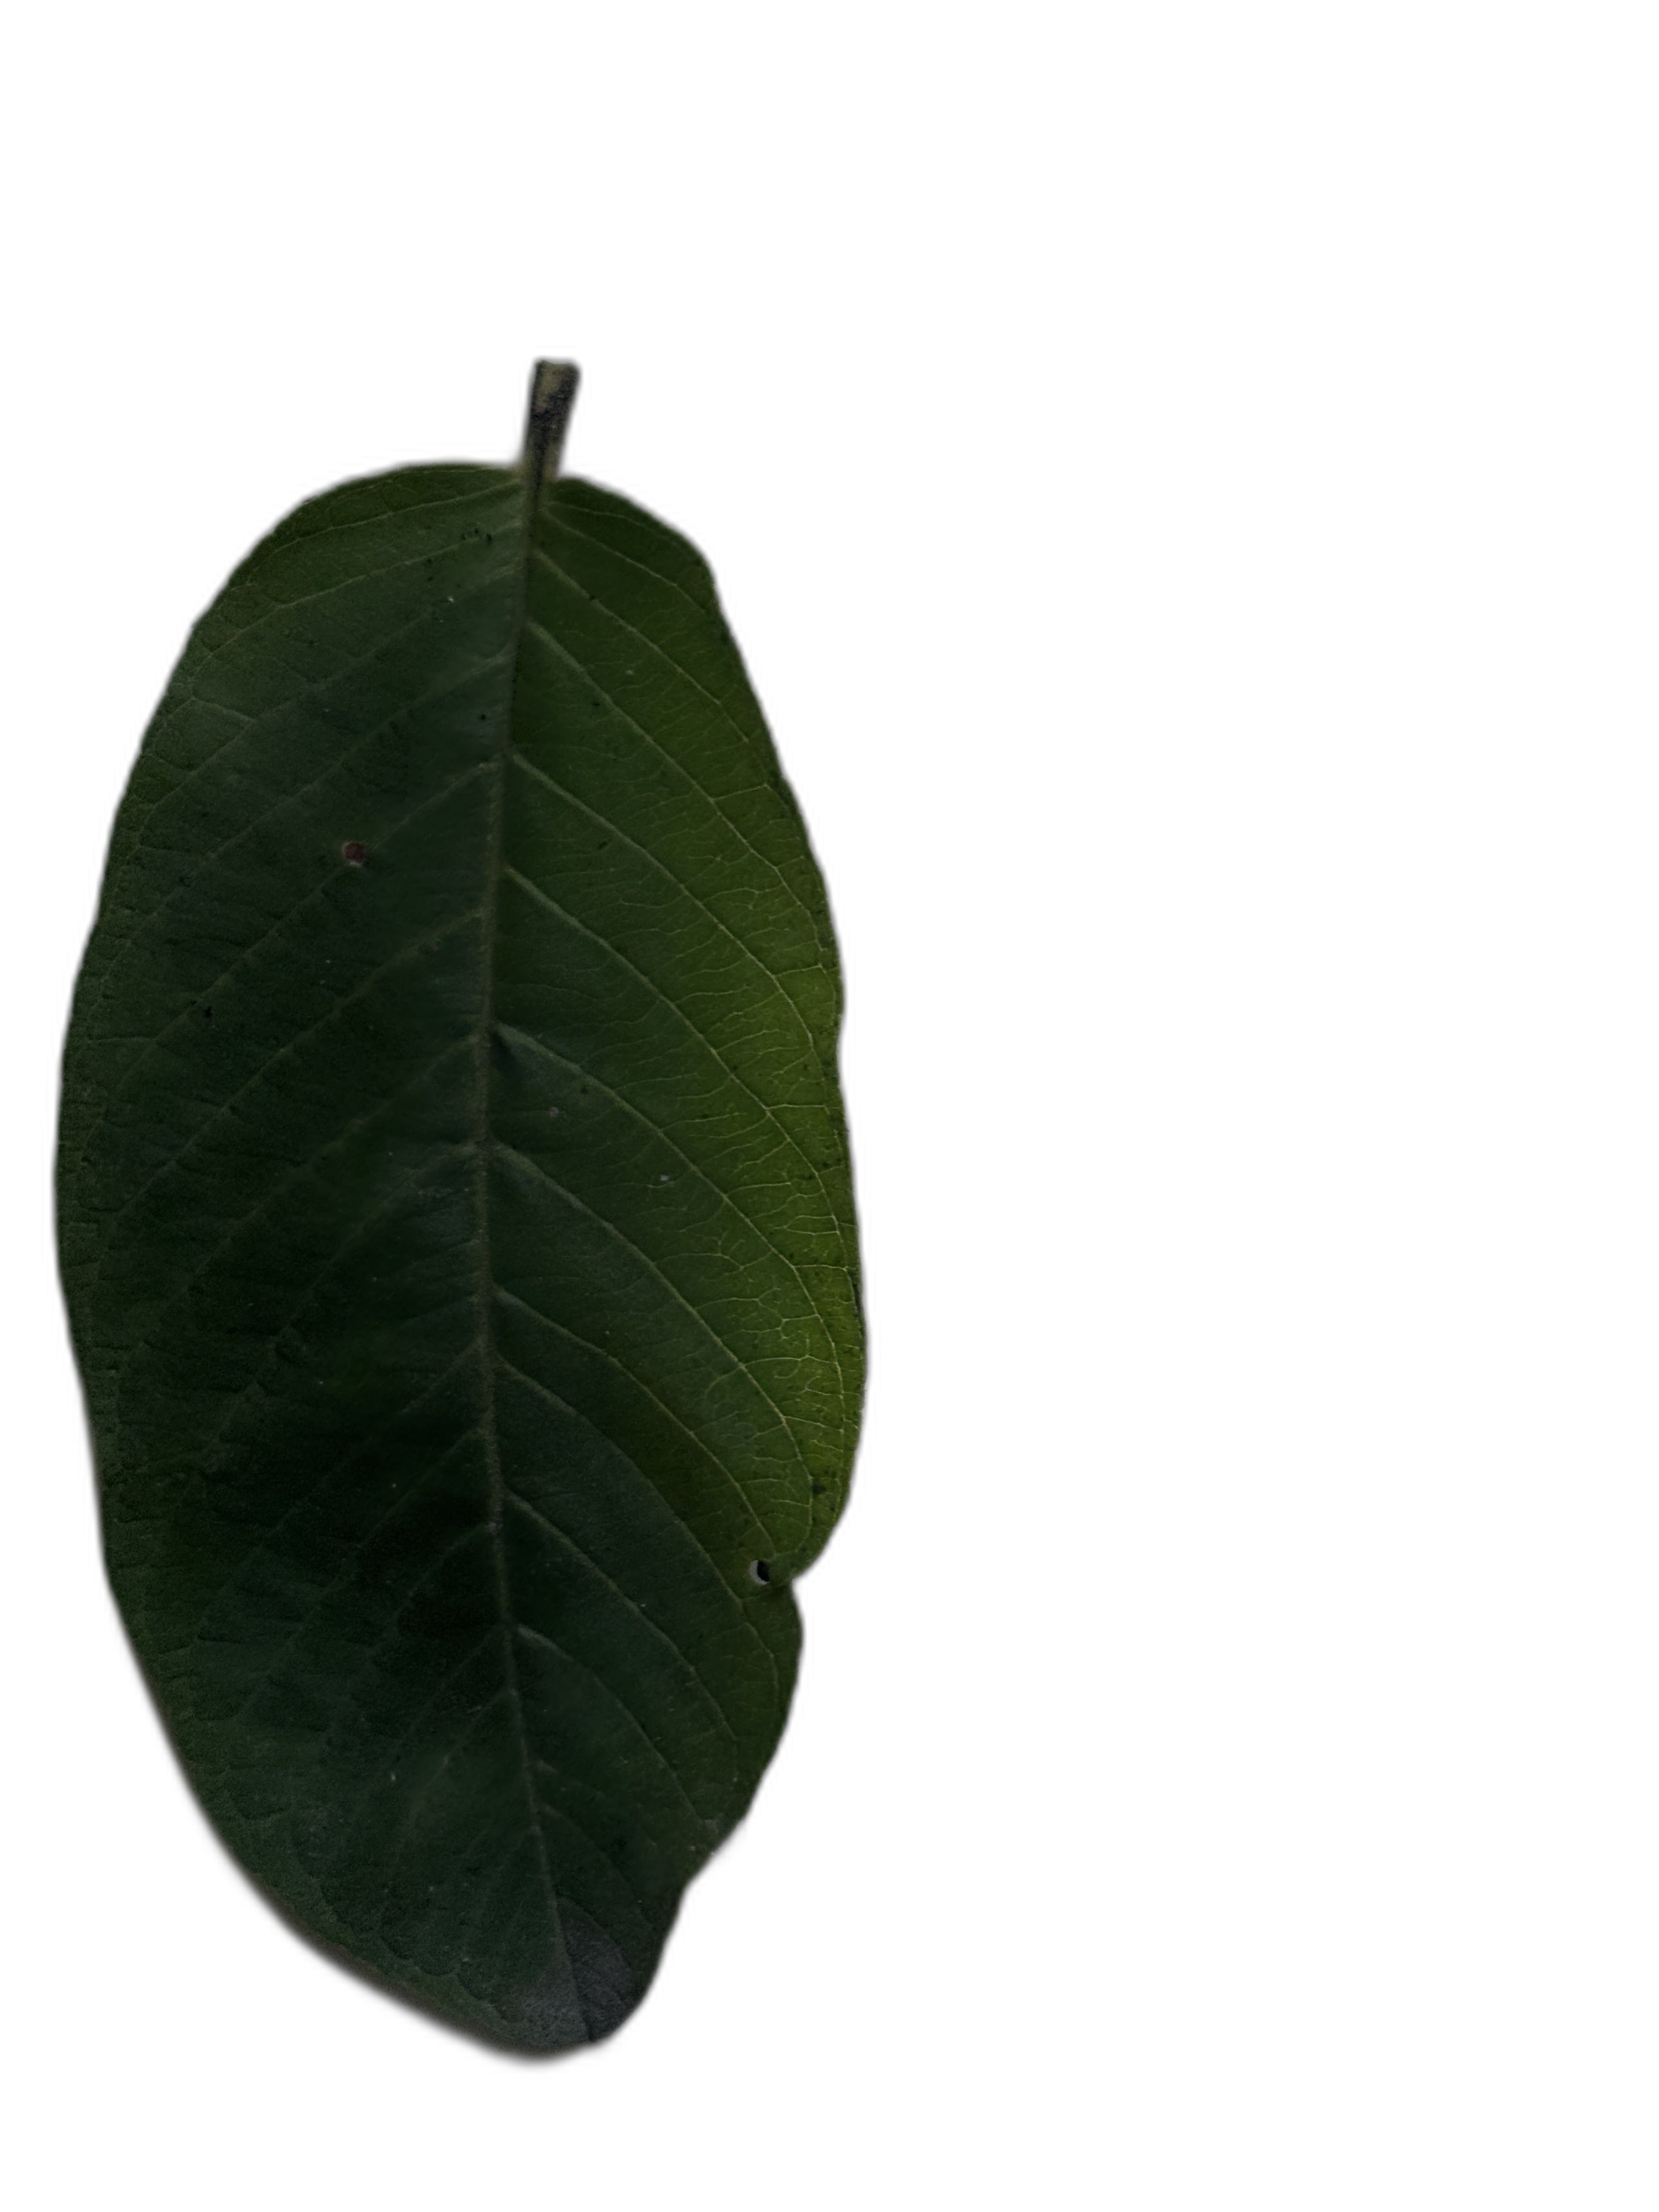
Plant part: leaf
Disease: Healthy